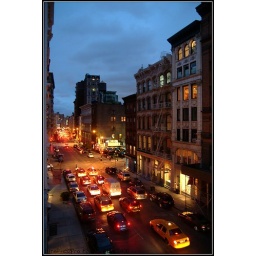
A look over my office building at Broom St., lower Manhattan.